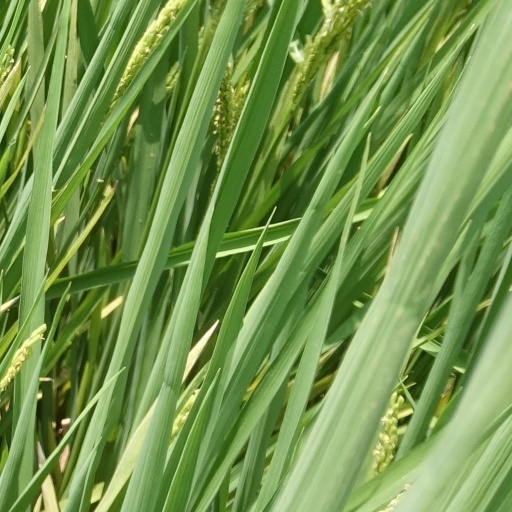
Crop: rice